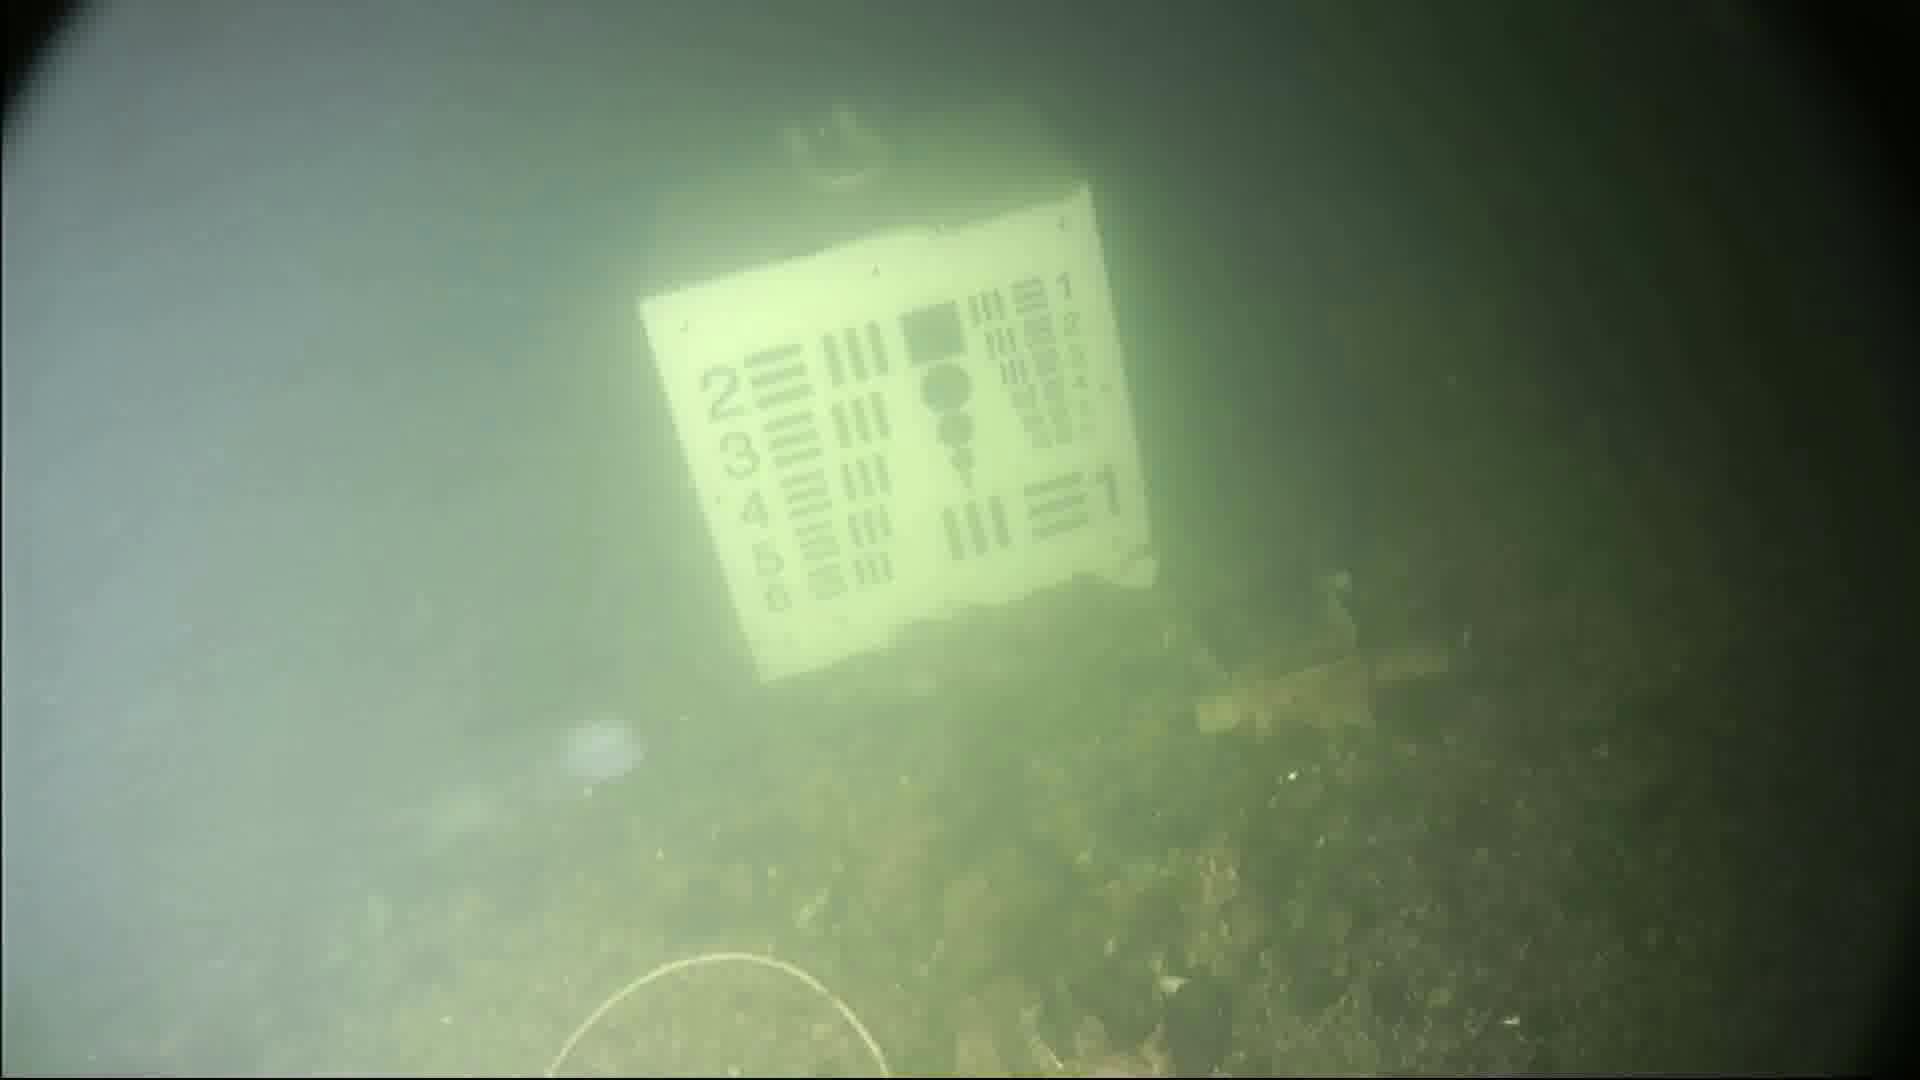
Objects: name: jellyfish